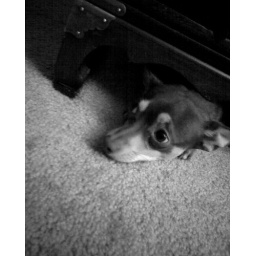
dog peepin out from under the table